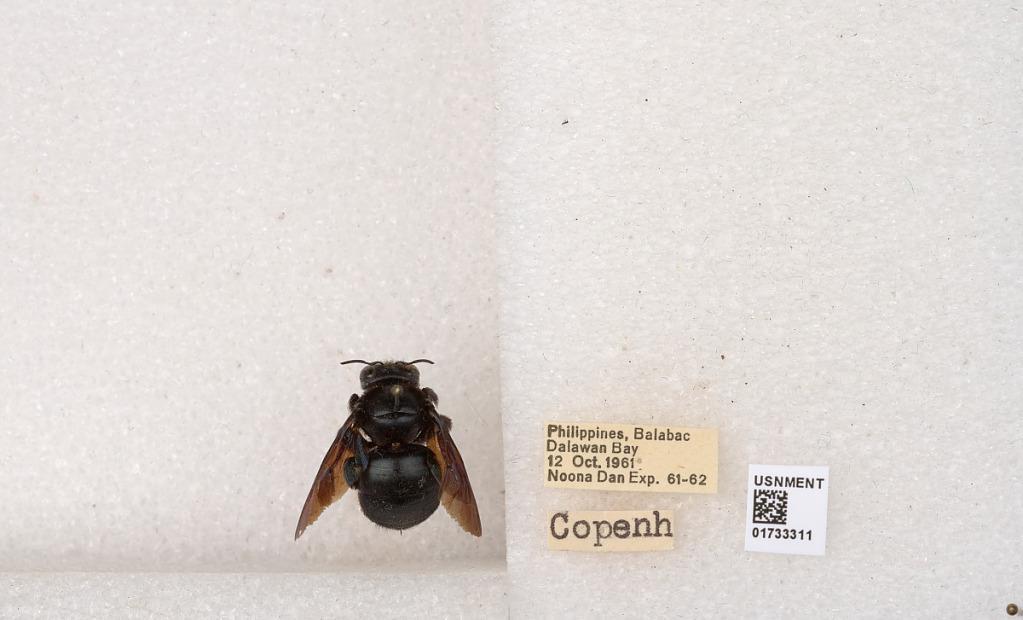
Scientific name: Xylocopa (Zonohirsuta) dejeanii dejeanii (Lepeletier)
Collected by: N. Dan
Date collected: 1961-10-12
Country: Philippines
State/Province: Mimaropa
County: Province
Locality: Balabac Dalawan Bay
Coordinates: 7.94191, 117.011